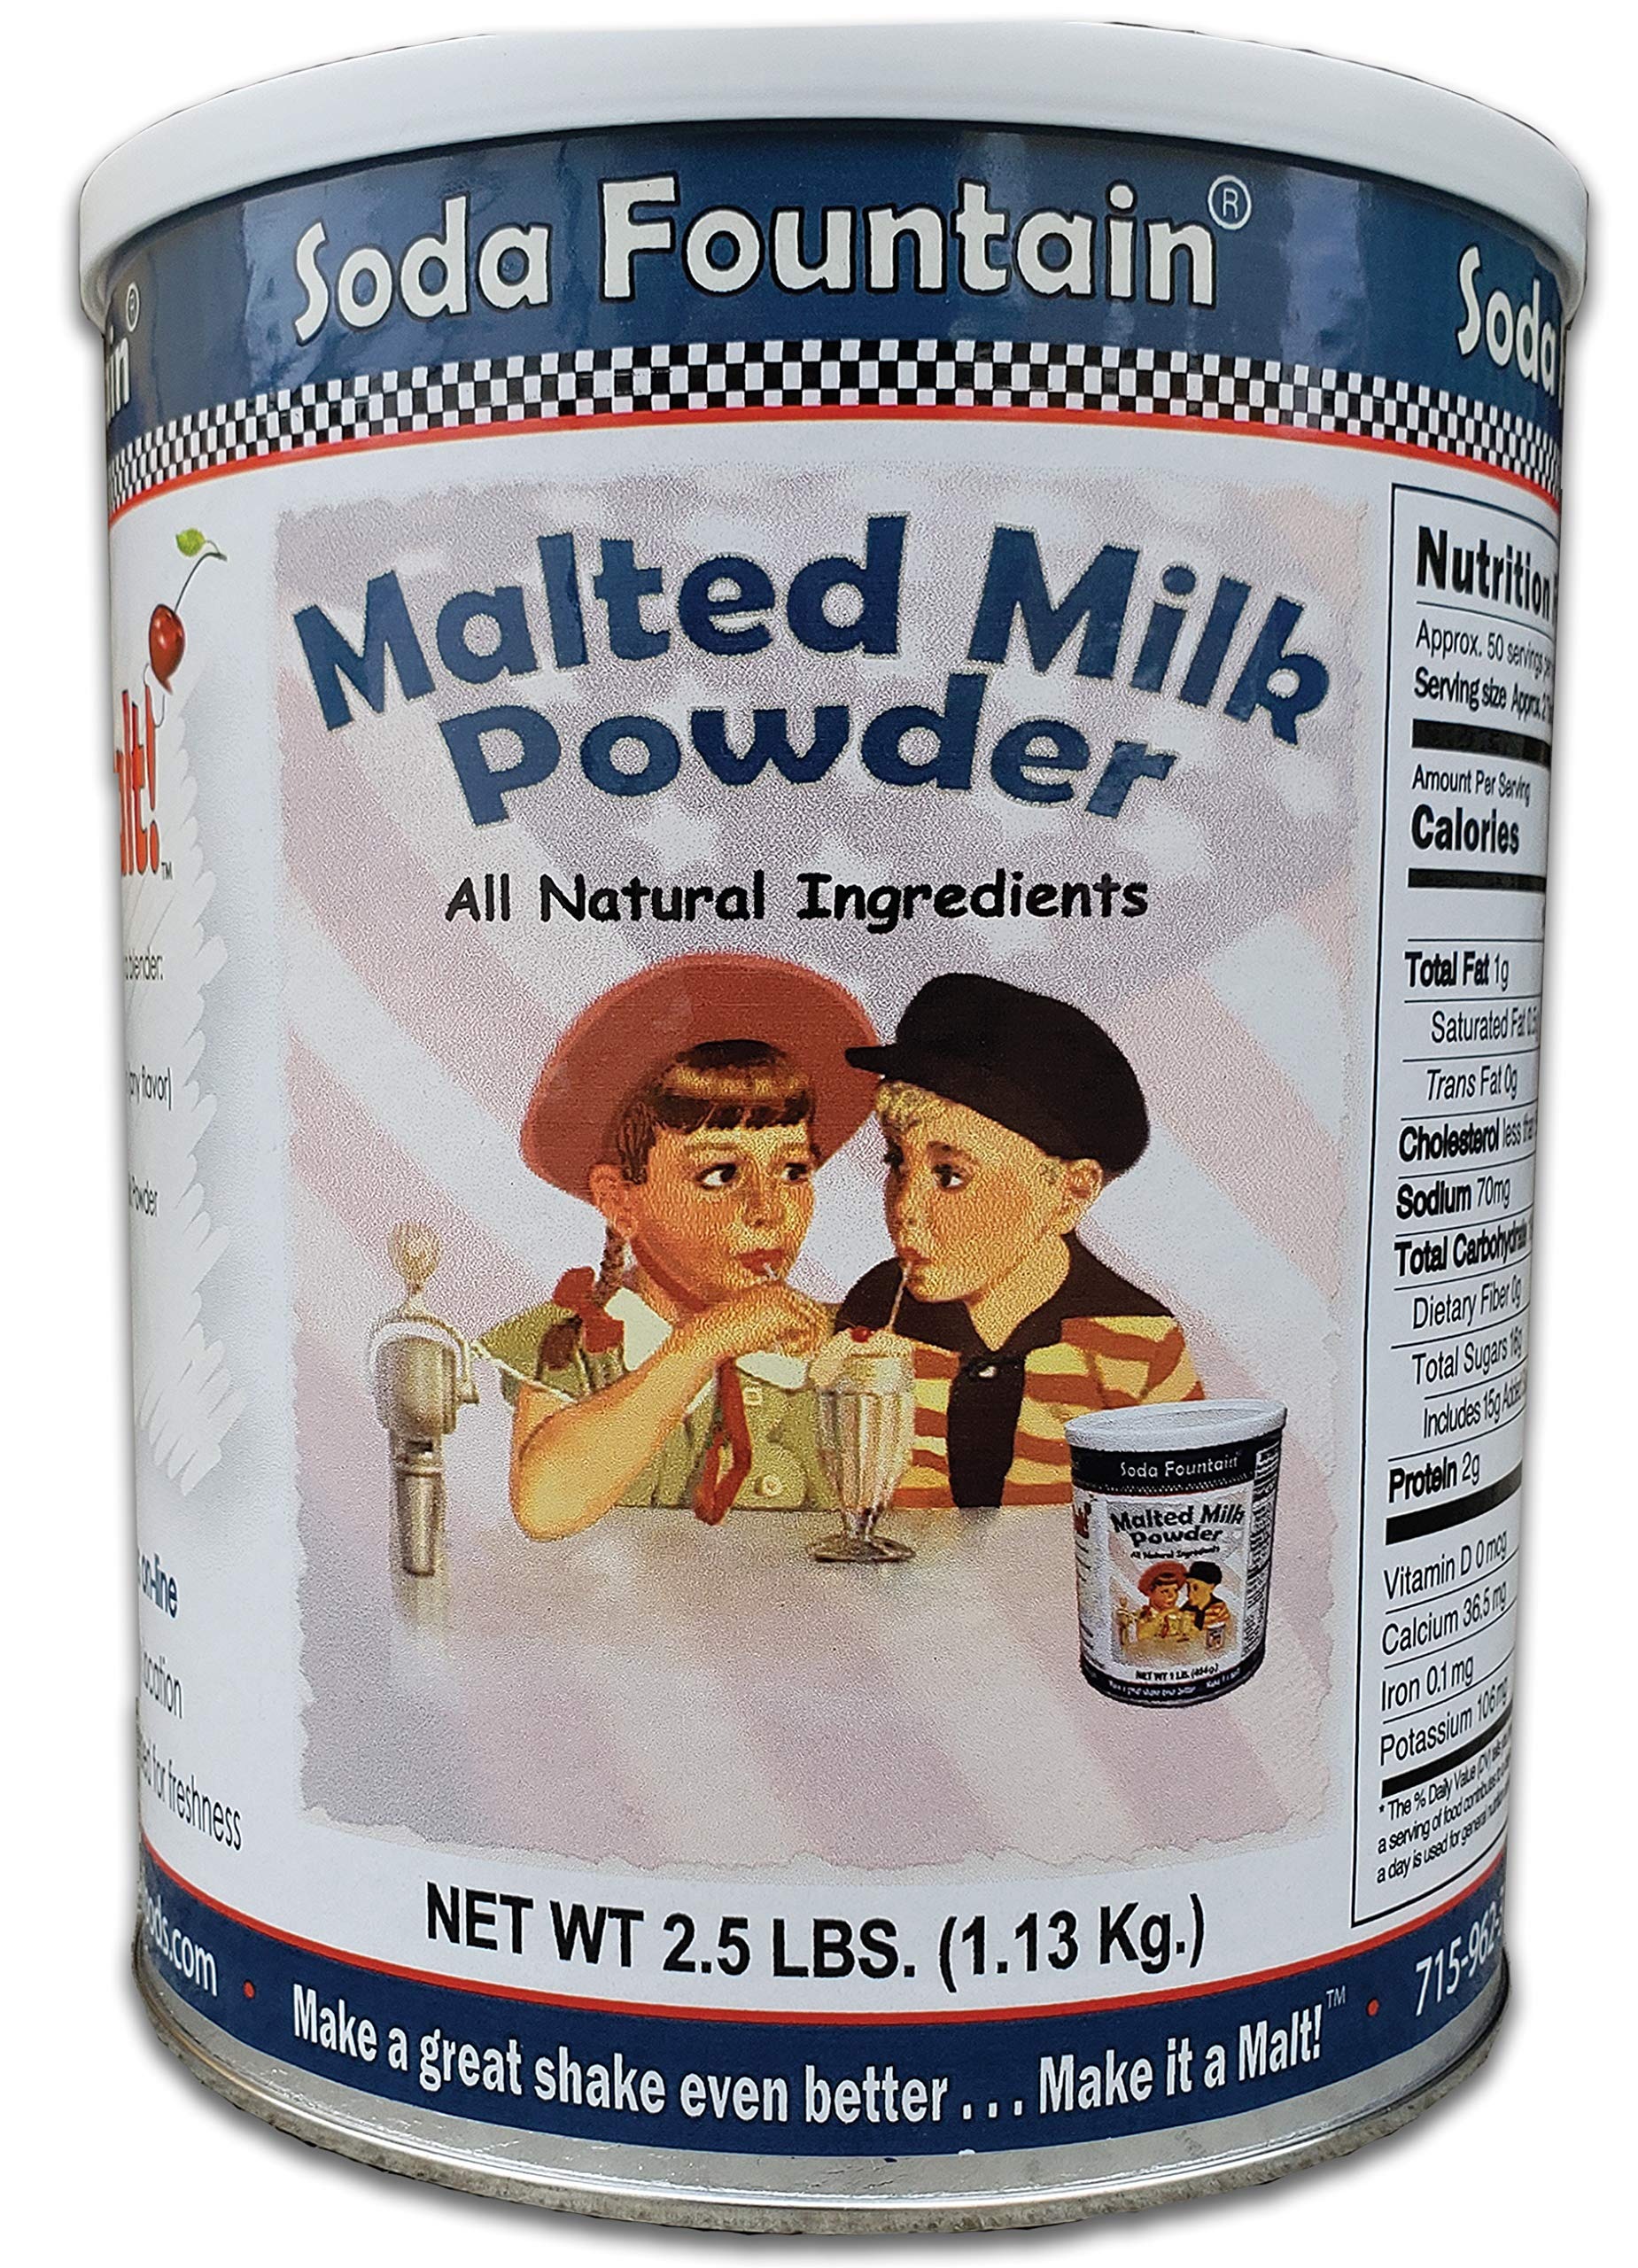
Item Name: Soda Fountain Malted Milk Powder 2.5 Lb. (Single) - Malt Powder for Ice Cream and Baking - Made in Wisconsin
Bullet Point 1: Class malt flavor for ice cream malts and baking
Bullet Point 2: Manufactured in Wisconsin by CTLFoods
Bullet Point 3: Made of 100% all natural ingredients
Bullet Point 4: Relive the old fashioned days of the soda fountain
Bullet Point 5: 2.5 pound canister with lid.
Product Description: <p><b>Make a Homemade Malt and Relive the Glory Days of the Soda Fountain</b></p> <p>Soda Fountain Malted Milk Powder is a favorite for Amazon customers who love ice cream treats. Simply mix it up in a blender with ice cream and milk for a classic vanilla malt, or use flavored ice cream or syrup for a chocolate malt or strawberry malt. If you've ever enjoyed a malted milkshake at an ice cream parlor or soda shop, you know how much better that extra boost of malt flavor makes a milkshake. With our malted milk powder, you can share malts with your family at home.</p> <p><b>Five Simple Ingredients with No Additives</b></p> <p>Our malt powder is made from barley extract, milk, sugar, salt, and baking soda, just like it was in the soda shops of yesteryear. There are no additives, so you know what you're getting and what you're putting in your body. We take you back to a simpler time, and we do it in a simpler way.</p> <p><b>Our Malt Powder is Great for Baking, Too</b></p> <p>Malt powder is an awesome secret ingredient for baked goods like cookies, cakes, muffins, and brownies. You get the same extra boost of flavor that you get when you add malt powder to ice cream, and it can make your treats lighter and fluffier, too. Try adding some for a malted pancake mix or malted waffle mix. People really notice the improvements! Malted milk powder plays well with many ingredients, so get creative!</p> <p><b>Our Best Value</b></p> <p>Our 2.5 lb. canister gives you most bang for your buck. Once you start using it, you'll keep thinking of new ways to take advantage of the classic flavor our malt powder offers.</p>
Value: 40.0
Unit: Ounce

Price: 28.52